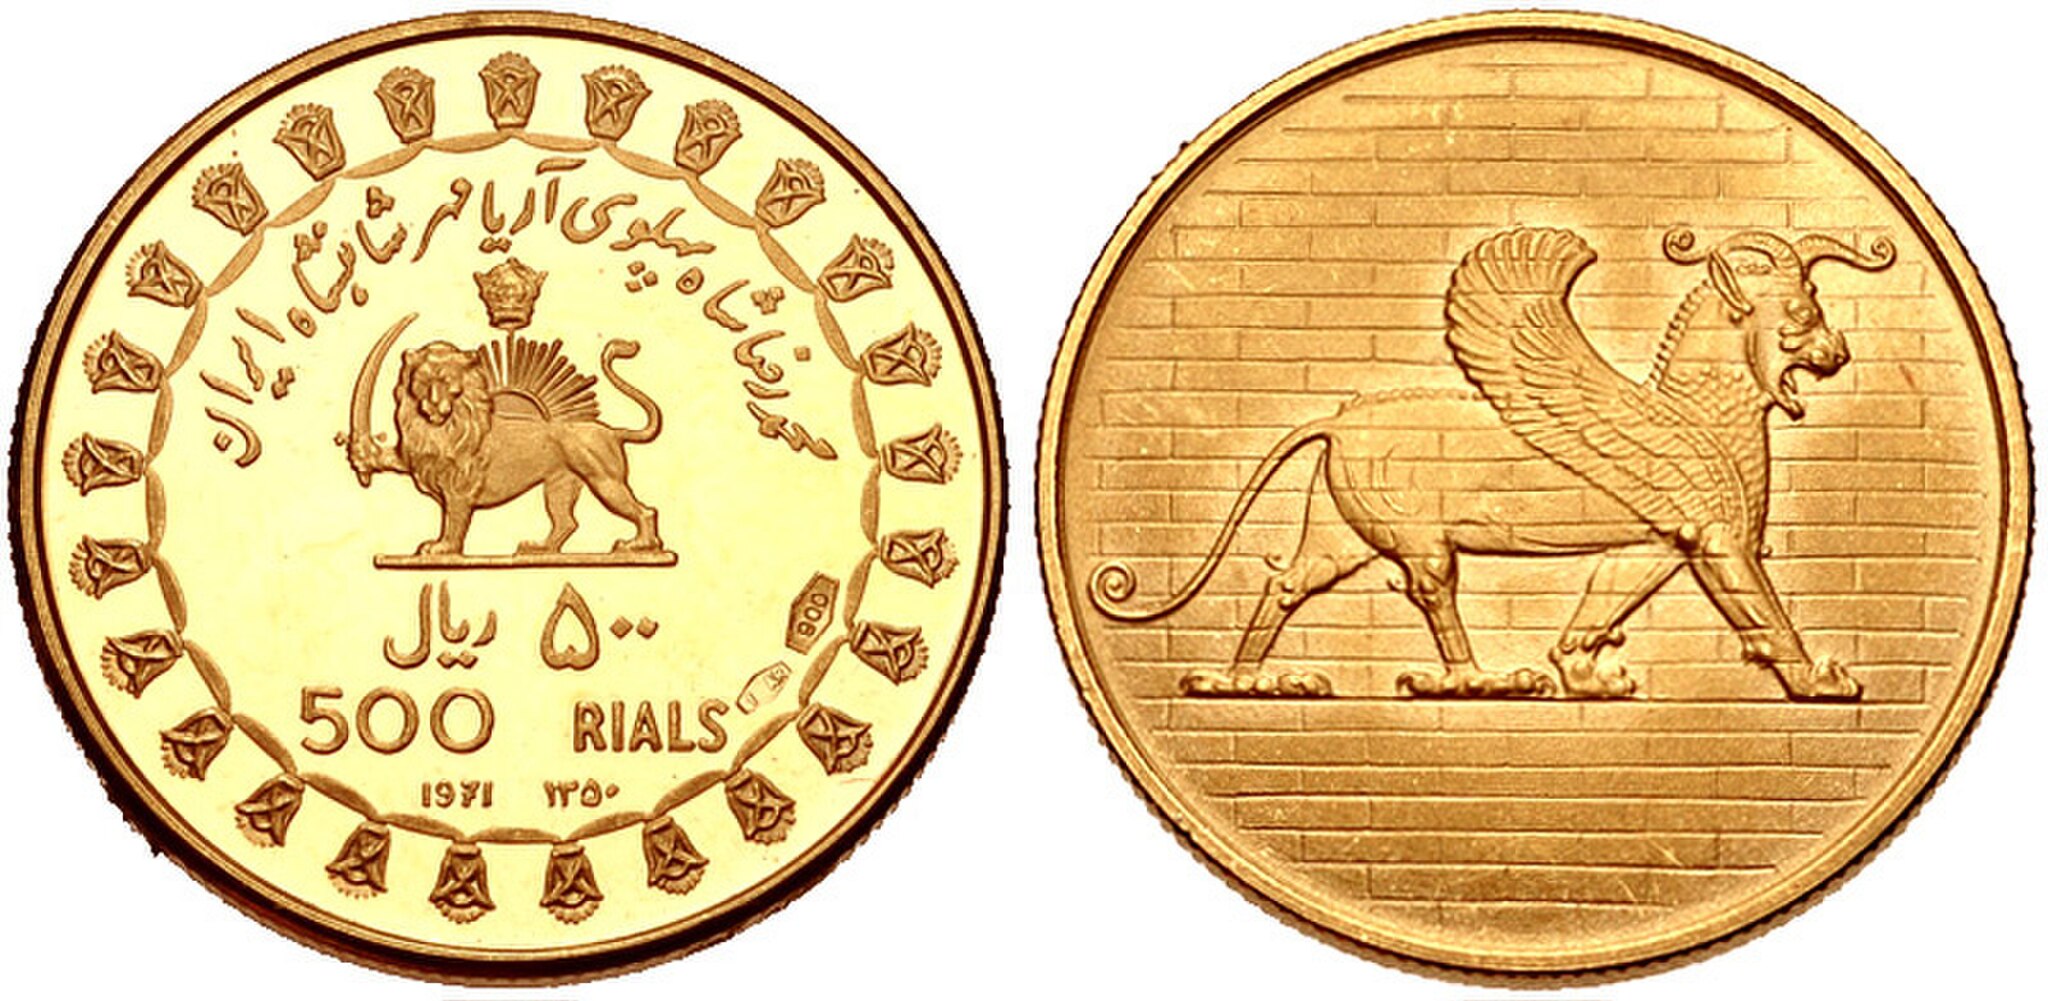
Title: Commemorative coin issued on the occasion of the 2500th Anniversary of the Persian Monarchy (Griffin from the frieze of the Palace of Darius at Susa on the reverse)
Description: IRAN, Pahlavis. Muhammad Reza Shah. AH 1360-1398 / AD 1941-1979. Proof AV 500 Rials (21mm, 6.48 g, 6h). Commemorating the 2500th Anniversary of the Persian Monarchy. Tehran mint. Dated SH 1350 and 1971. Lion standing left, holding sword; rising sun behind; Pahlavi Crown above; value, date, and fineness below; all within ornate floral border / Griffin from the frieze of the Palace of Darius at Susa. KM 1189; Friedberg 109. Proof, a few light hairlines and fingerprints
Date: 2019-06-18
Categories: GFDL, Palace of Darius I in Susa, License migration not eligible, Self-published work, CNG coins, Items with VRTS permission confirmed, Gold coins of Iran, Coins of the 20th century, 1971 in Tehran, Mohammad Reza Pahlavi in 1971, Lion and Sun in Iran, Commemorative coins of the 2500 year celebration of the Persian Empire